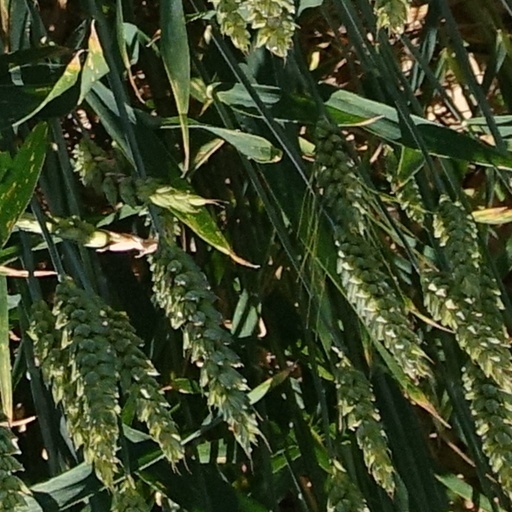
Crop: wheat